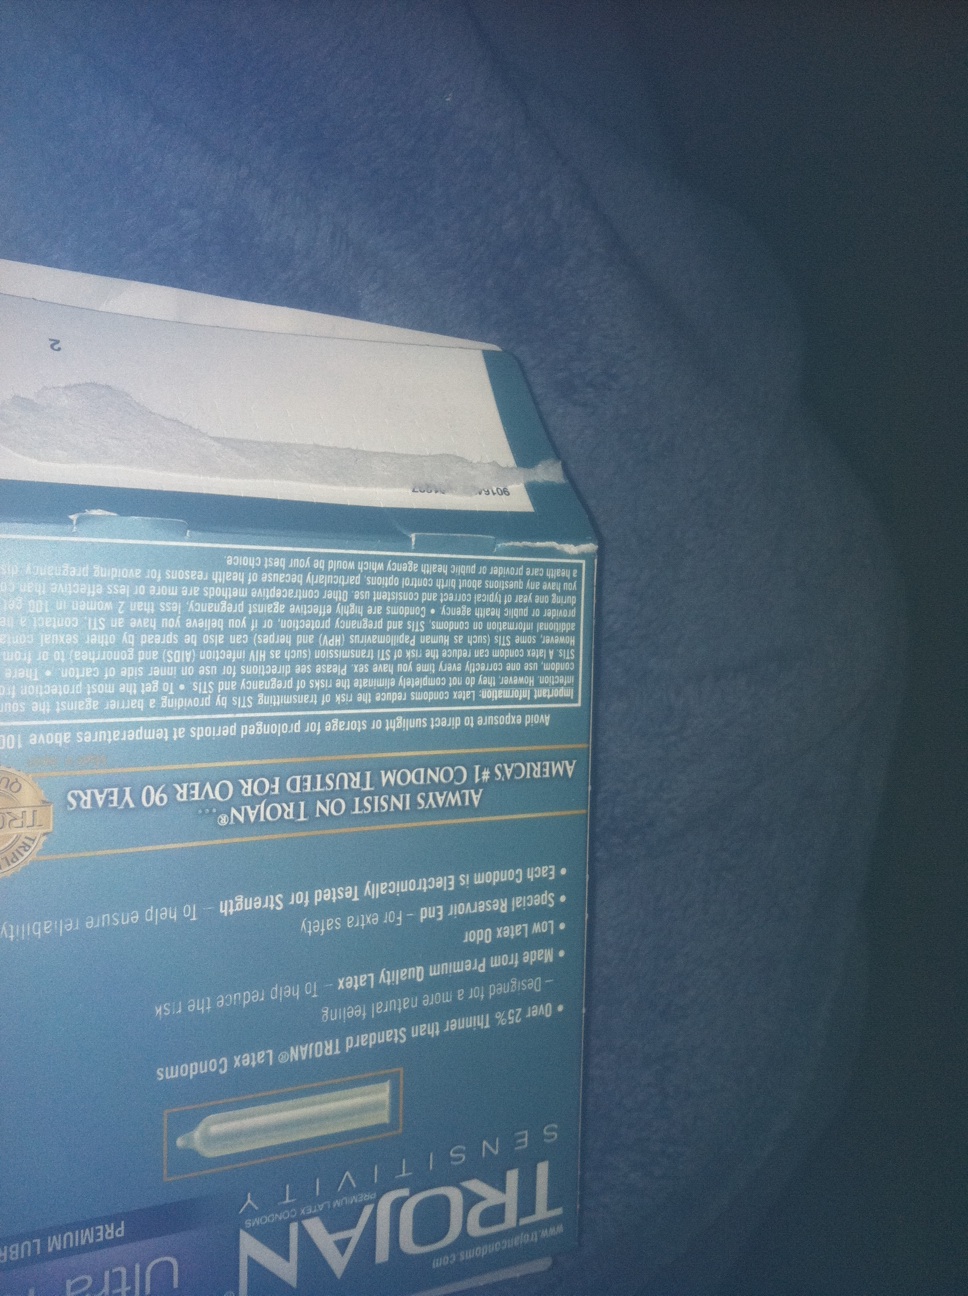Question: what brand is this>
Answer: trojan